Aleksandr Ryabenko

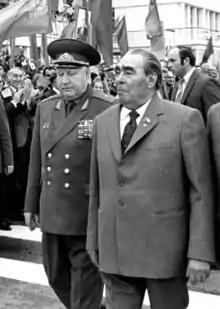
Ryabenko (left) and Brezhnev in the 1970s

Aleksandr Yakovlevich Ryabenko (25 August 1915 – March 1993) was a Soviet KGB general who was responsible for personal security of Leonid Brezhnev.